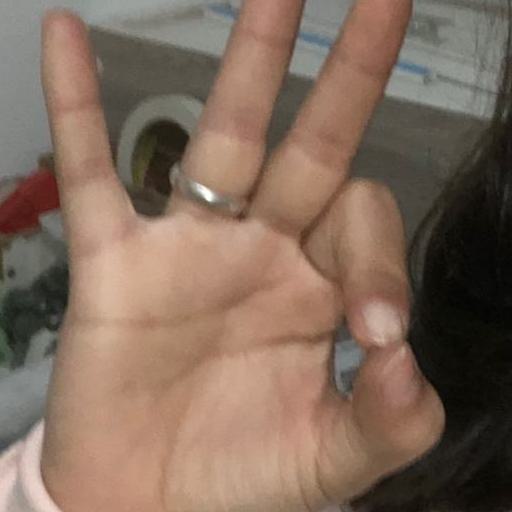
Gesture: ok